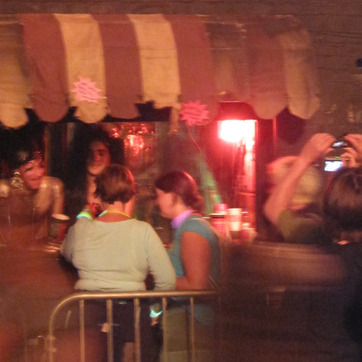
Material: hair